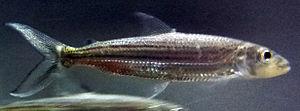
Hydrocynus est un genre de poissons de la famille des Alestidae.